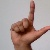
The image shows a hand gesture representing the letter 'L' in Indian Sign Language.